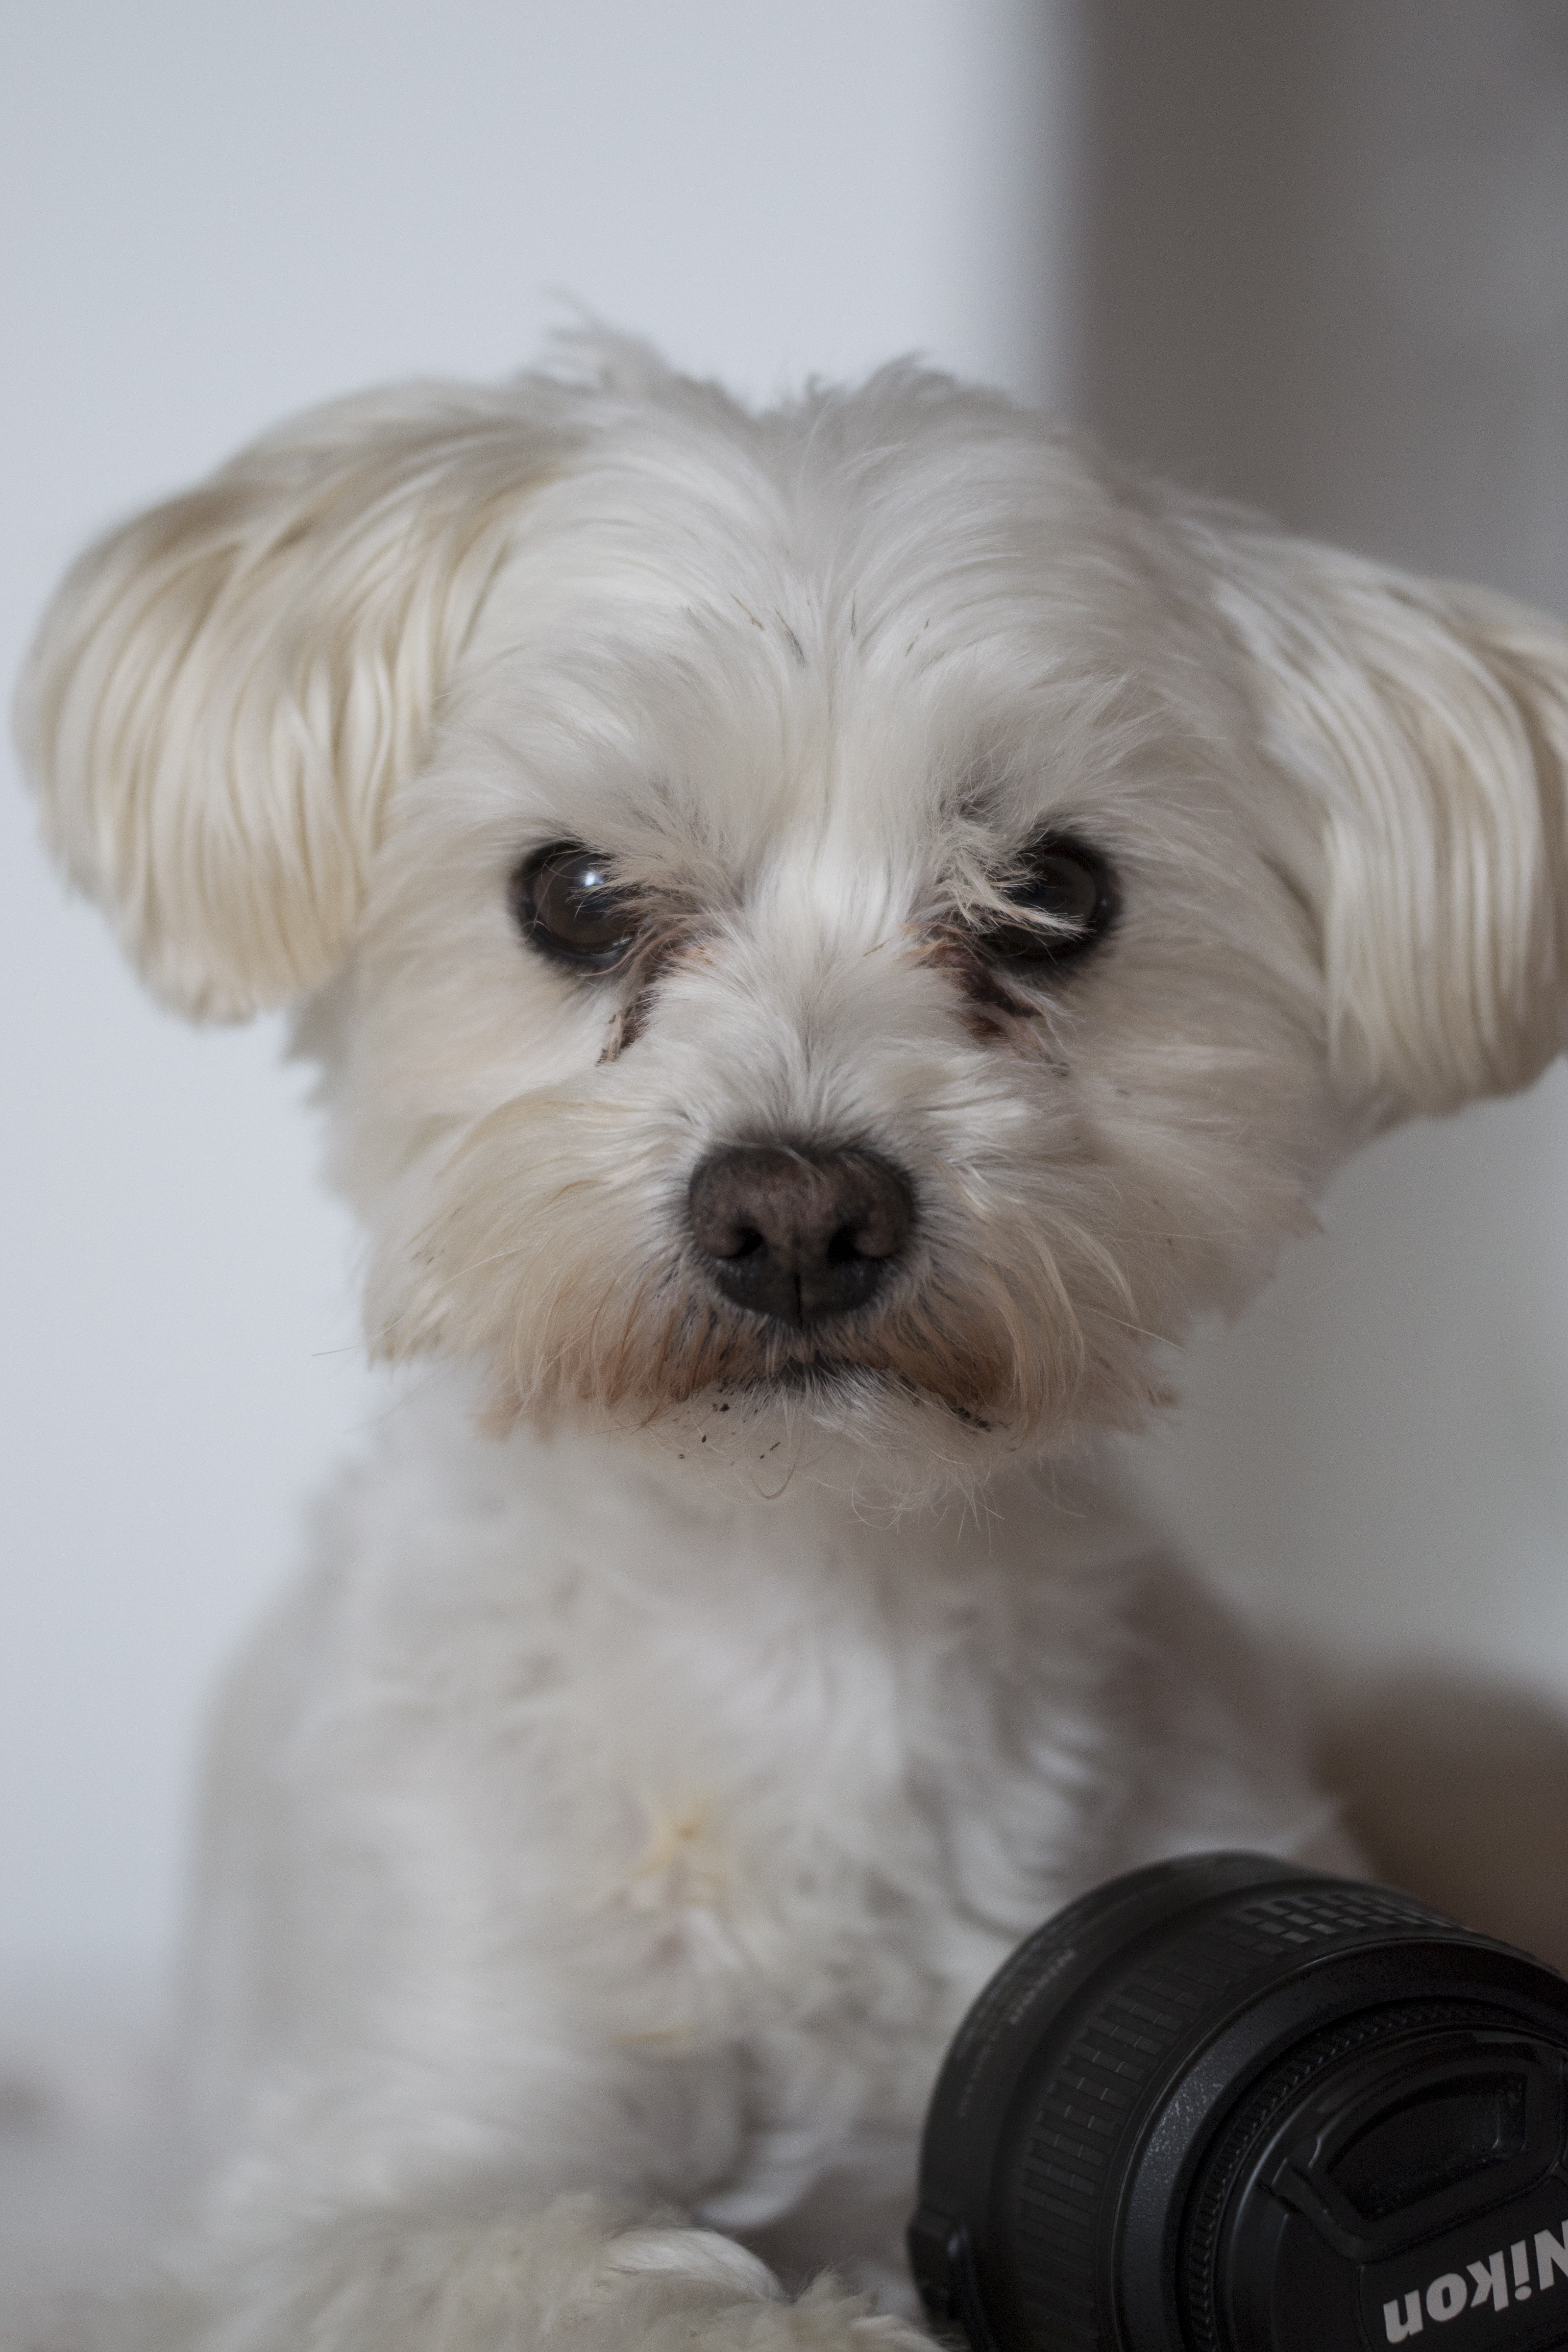
puppy, dog, cute, mammal, thoroughbred, head, vertebrate, dog breed, lhasa apso, maltese, bichon, white dog, the sight of a dog, objekt v, bolognese, coton de tulear, havanese, dog like mammal, carnivoran, schnoodle, dandie dinmont terrier, l wchen, dog crossbreeds, morkie, cavachon, bolonka, poodle crossbreed